Spanish missions in the Americas

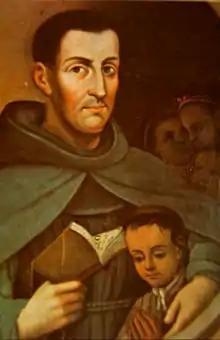
Fray Pedro de Gante

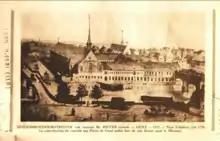
Pedro de Gante living quarters before expedition.

By 1532, approximately 5,000 native children were educated by the Franciscan missionaries in newly built monasteries spread throughout central Mexico. Many of these children resided in cities such as Cholula, Tlalmanalco, Texcoco, Huejotzingo, Tepeaca, Cuautitlán, Tula, Cuernavaca, Coyoacán, Tlaxcala and Acapistla. Pedro De Gante was recorded to have the largest class of approximately 600 natives in Mexico City. The first missionaries to arrive in the New World were Franciscan friars from the observant faction, which believed in a strict and limited practice of religion. Because the friars believed teaching and practicing can only be done through "meditation and contemplation," Franciscans were not able to convert as many people as quickly as the Spanish wanted. This caused strain between colonial governments and Franciscan friars, which eventually led to several friars fleeing to present day western Mexico and the dissolution of Franciscan parishes. Other issues also contributed to the dissolution of Franciscan parishes, including the vow of poverty and accusations from colonial governments. However, Spanish missions often used money from the King to fund missions. Having friars taking money was controversial within the church. In addition, the colonial government claimed missionaries were mistreating indigenous people working on the missions. On the other hand, the Franciscan missionaries claimed that the Spanish government enslaved and mistreated indigenous people. Present day efforts are to show where Franciscan missionaries protected the indigenous people from Spanish cruelties and supported empowering the native peoples.